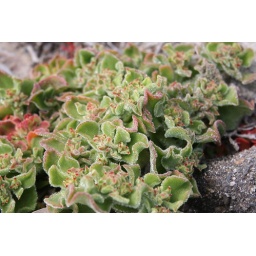
Found this interesting plant or weed growing in the rocks on the dog beach in CA.